Święta Lipka Sanctuary

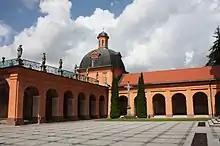
Cloisters

The semi-legendary cult was cultivated by locals since the 1300s, when a petty criminal carved a figurine of Mary in the nearby Kętrzyn prison following a Marian apparition. He was then unexpectedly released and en route to Reszel he placed the figurine on a linden tree as a sign of gratitude. The object was said to work wonders and had healing properties. Albert, Duke of Prussia, visited the sacred place while pilgrimaging barefoot from Königsberg in 1519. This tradition was also previously observed by the Teutonic Knights.